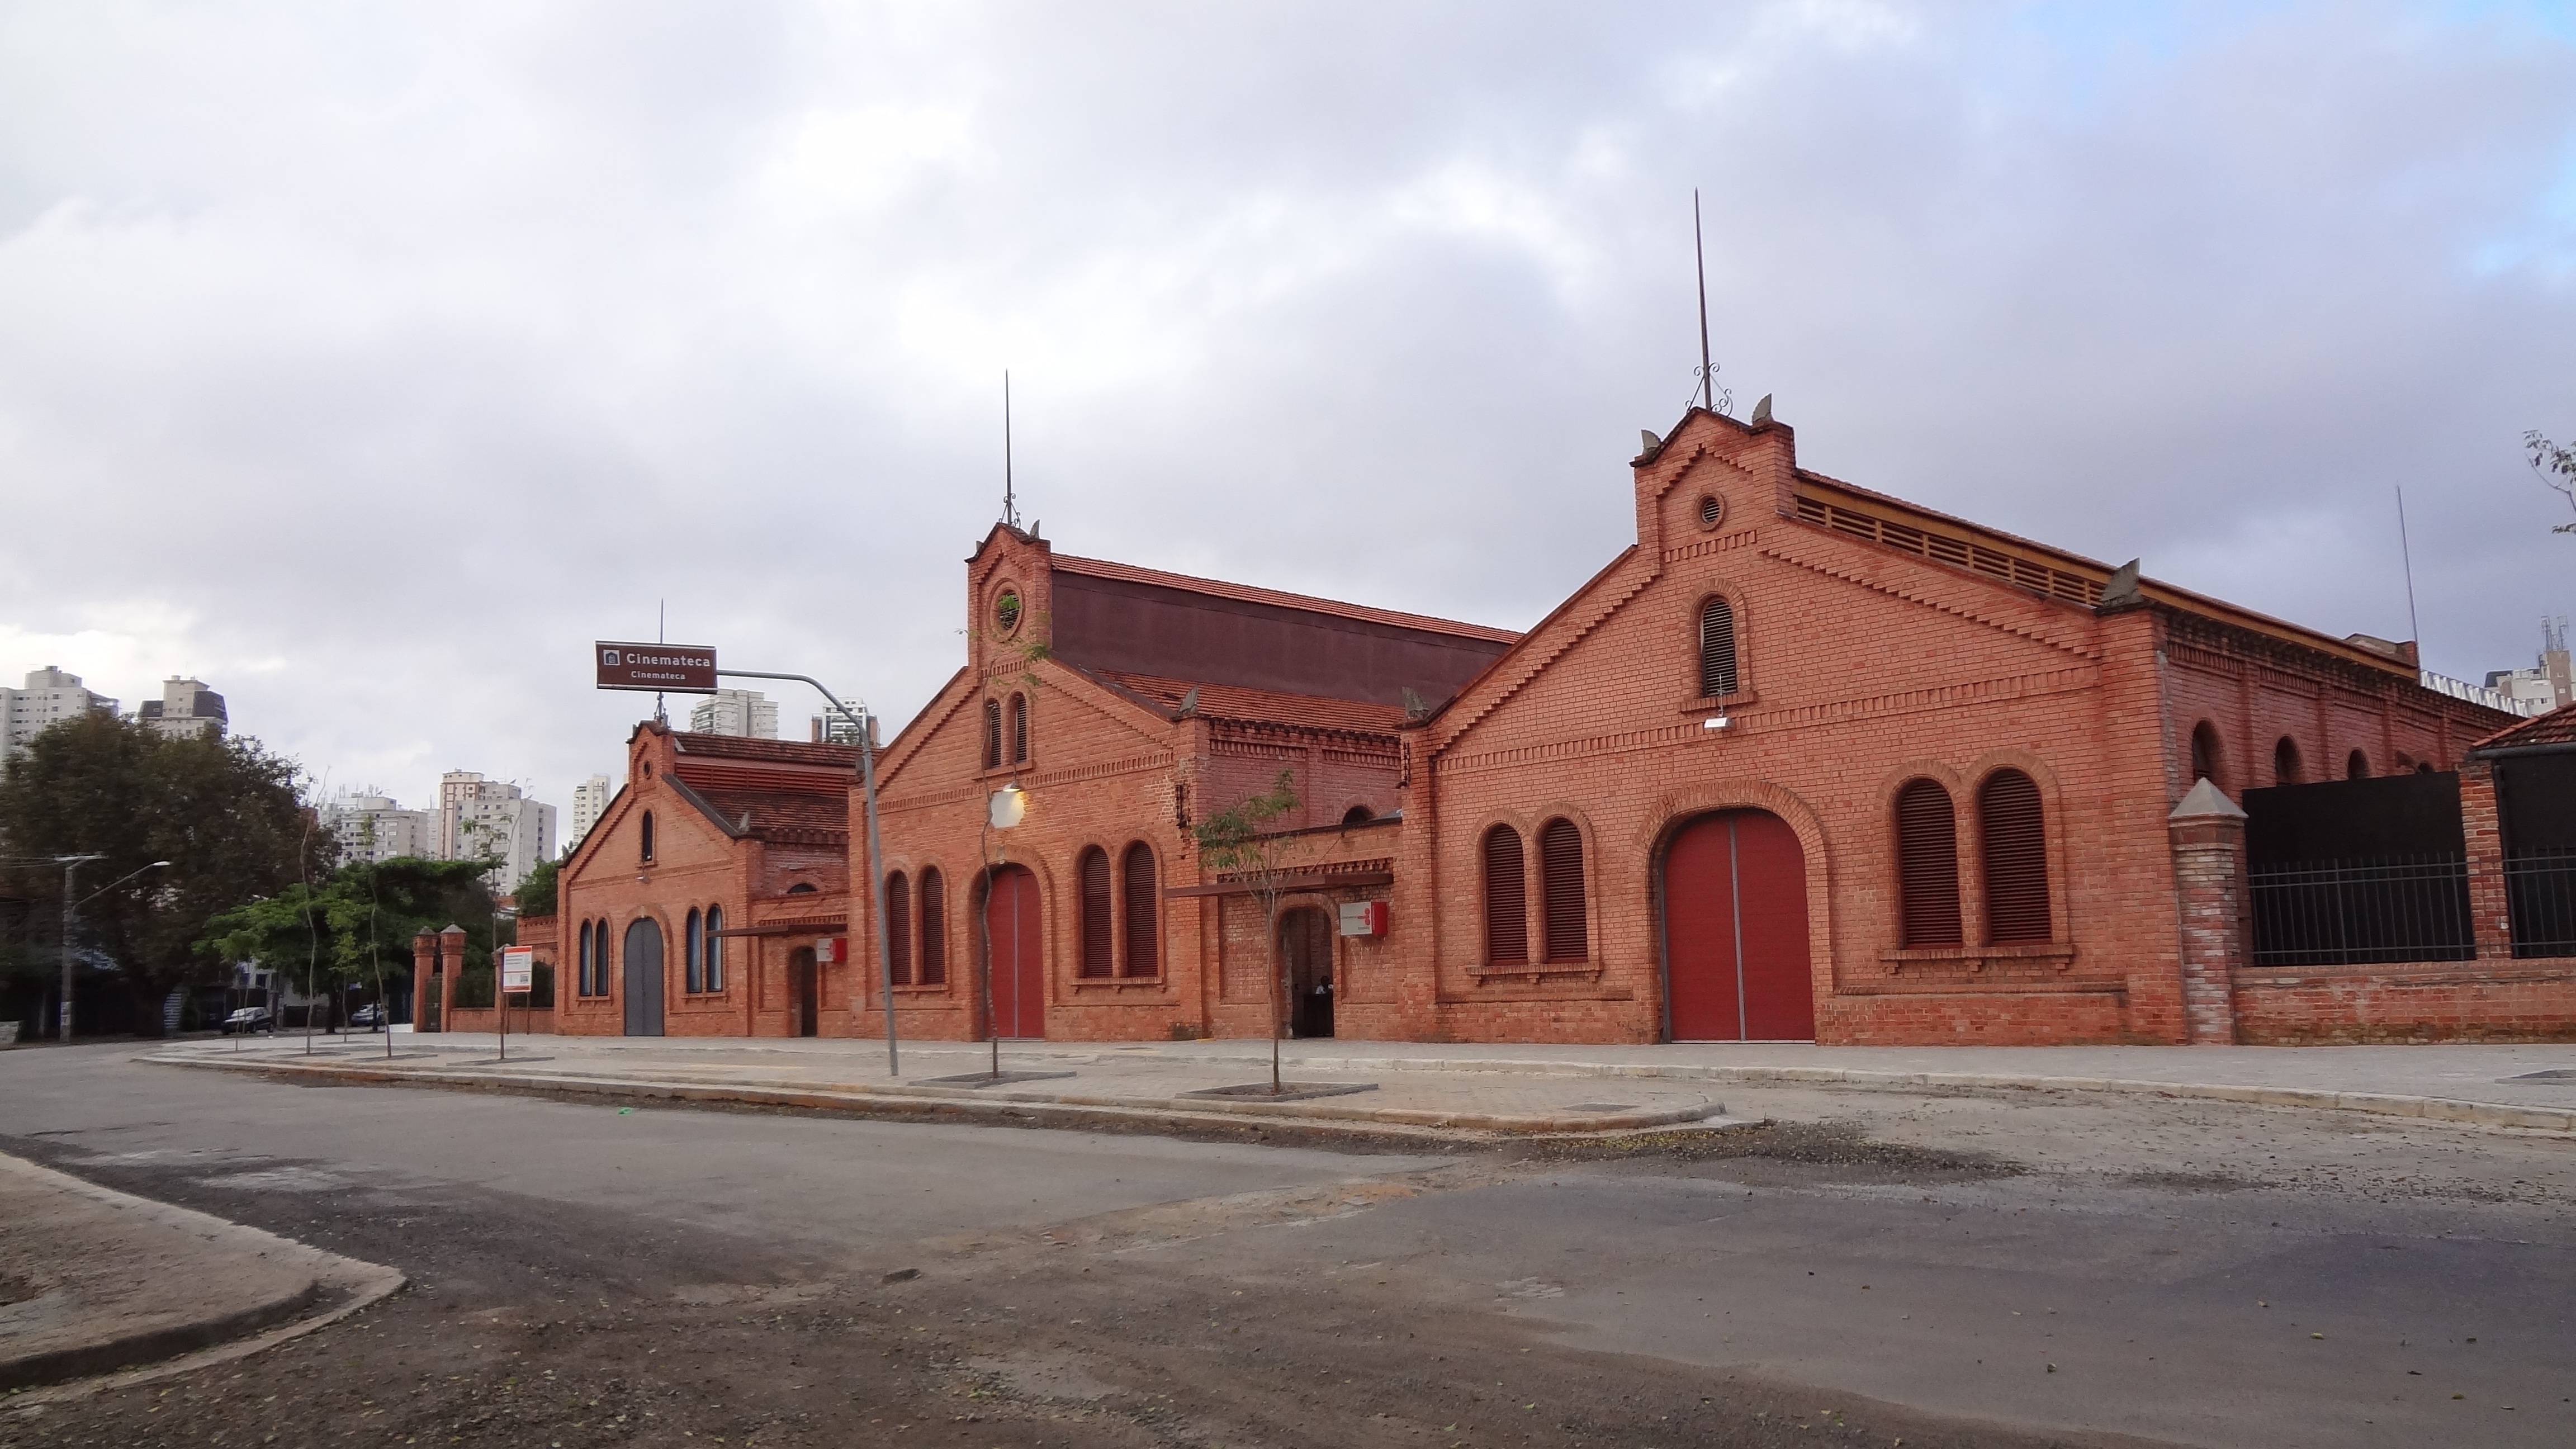
house, town, building, palace, church, place of worship, temple, monastery, cinema, history, sao paulo, ancient history, cinematheque